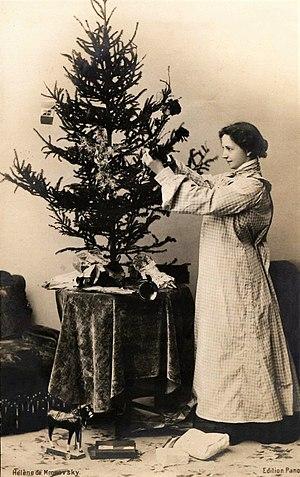
Une maison de poupée est une pièce de théâtre du dramaturge norvégien Henrik Ibsen, créée en 1879. Elle est inscrite au registre international Mémoire du monde de l'UNESCO.
Vera Fiodorovna Komissarjevskaïa, née le 27 octobre 1864 à Saint-Pétersbourg et morte le 10 février 1910 lors d'une tournée à Tachkent, est une comédienne et tragédienne russe.